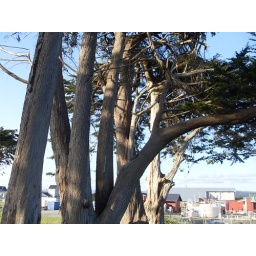
trees over by the beach by the lighthouse